Victor J. Clapham

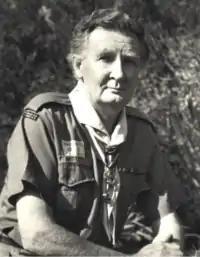

Victor J. Clapham (-1991) was a South African graphic artist, awarded the Bronze Wolf, the only distinction of the World Organization of the Scout Movement, awarded by the World Scout Committee for exceptional services to world Scouting, in 1976.